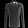
Label: Shirt